Wilson Tower

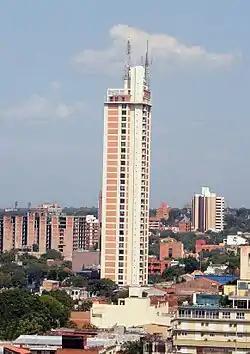

Wilson Tower is a skyscraper in Asuncion, Paraguay. With , it is currently the second tallest building in Paraguay. It is surpassed by and four stories by the Icono Tower, also in Asuncion.